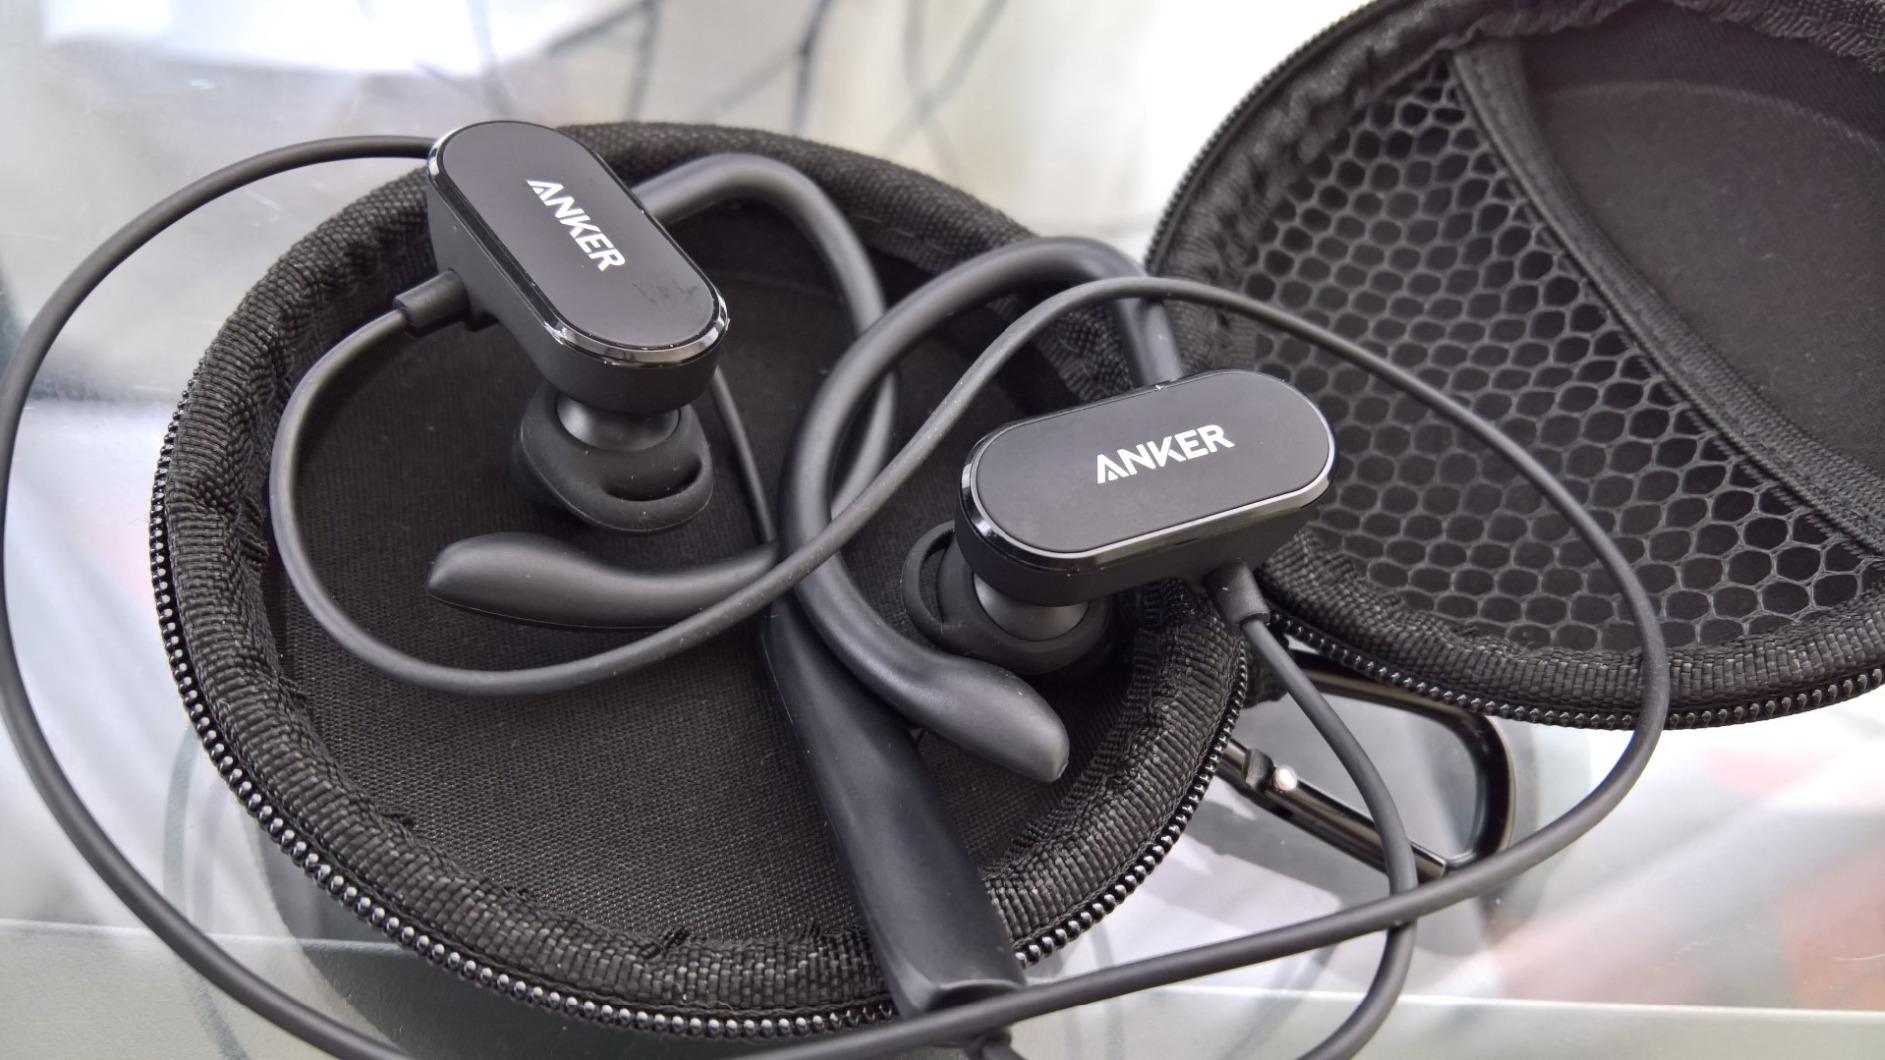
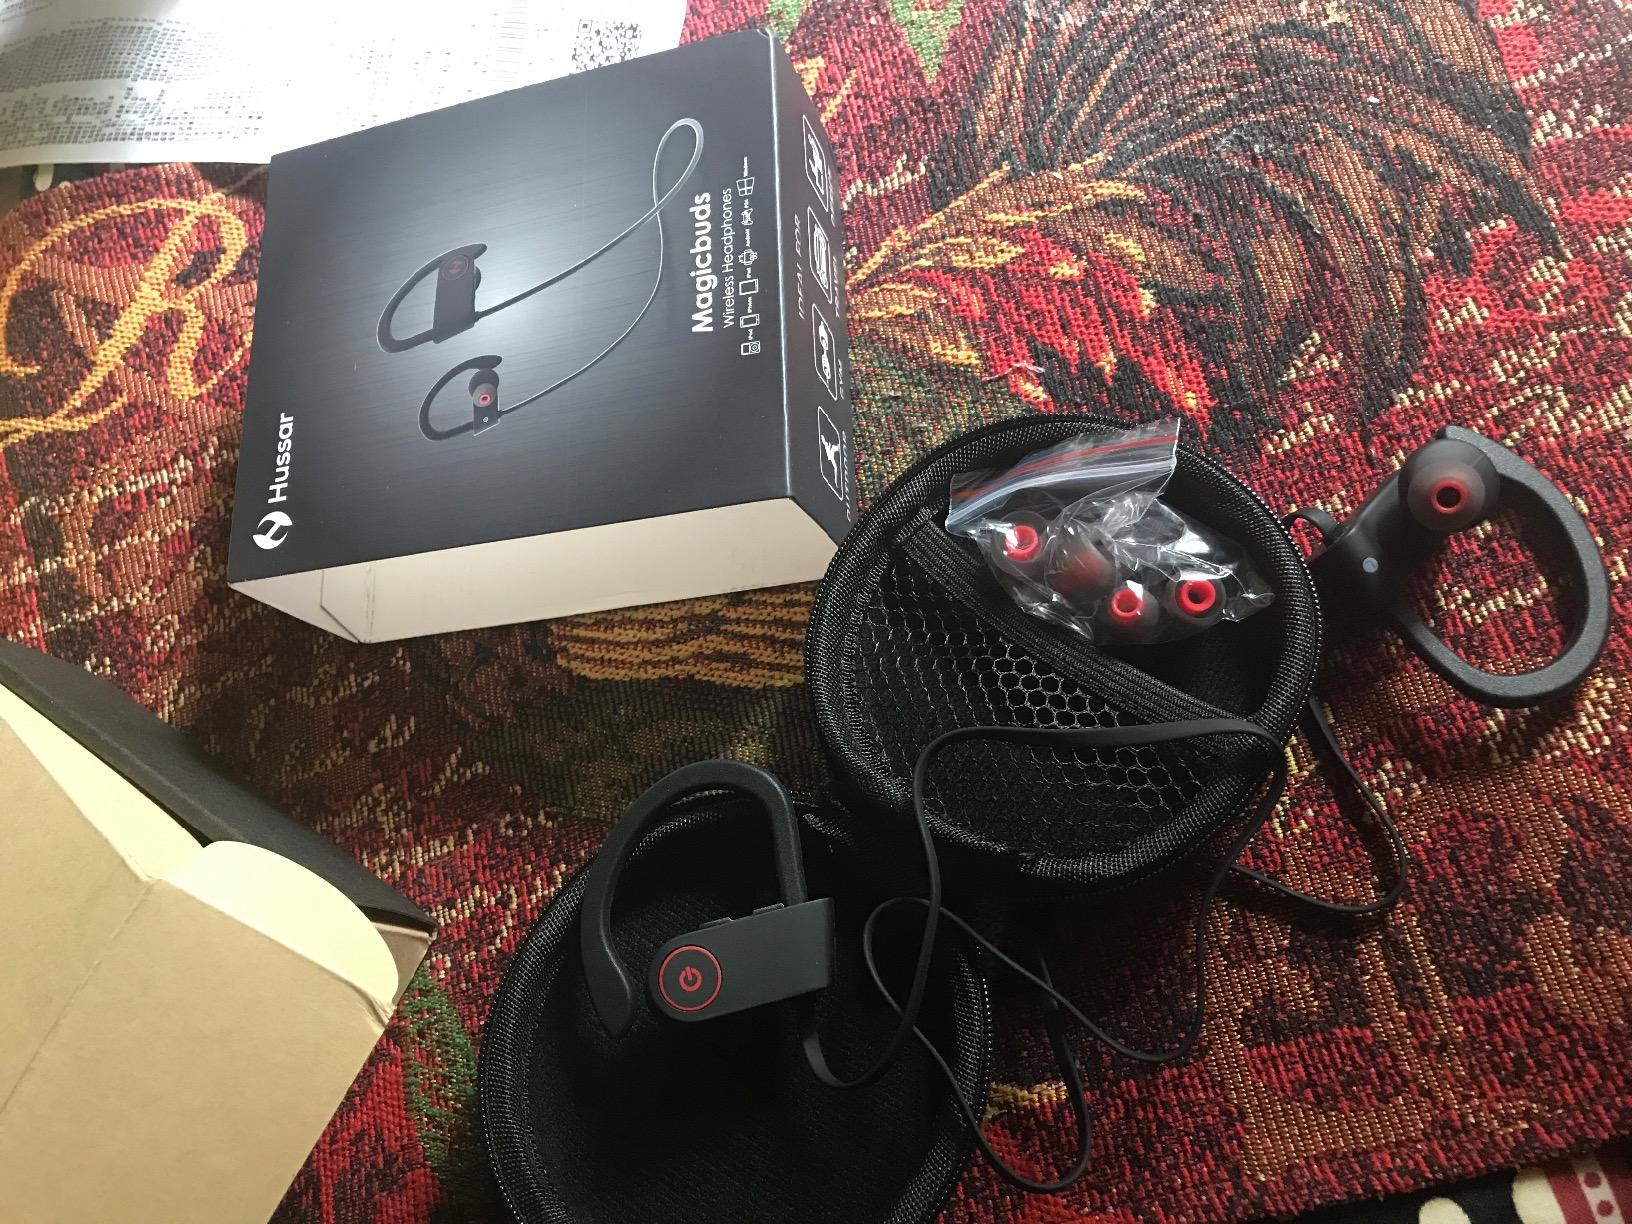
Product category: headphones
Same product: no